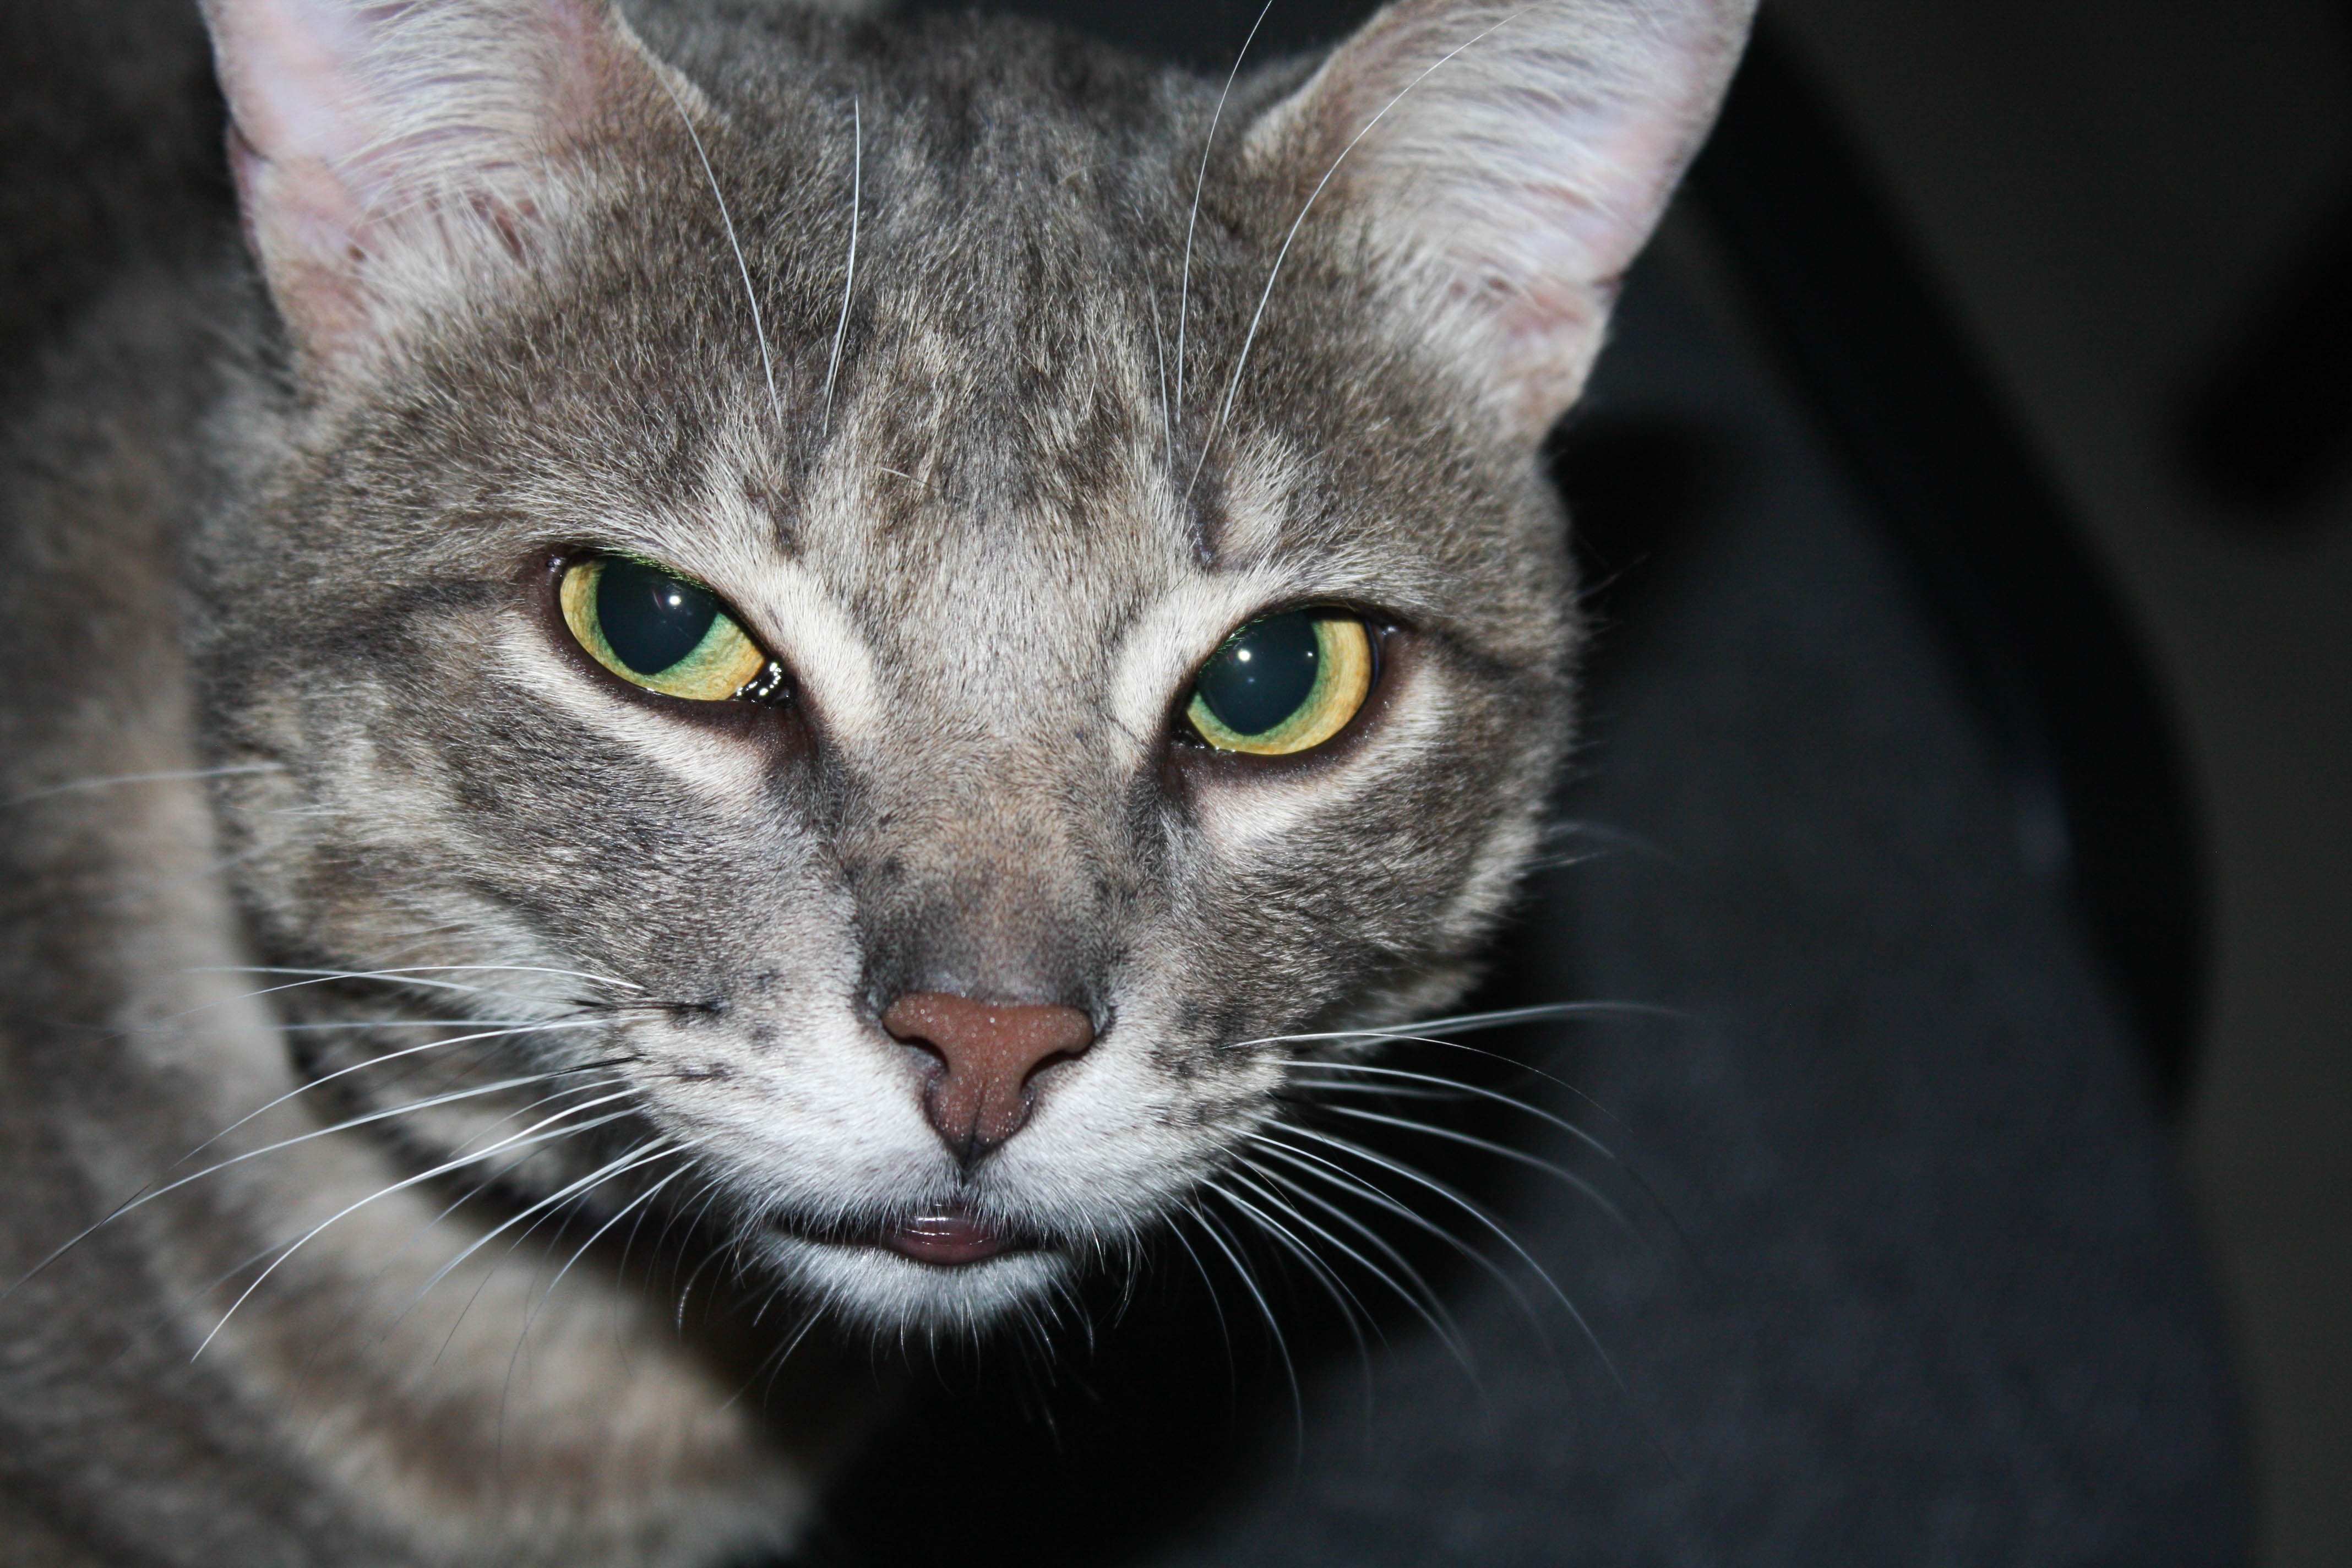
animal, pet, green, cat, mammal, fauna, close up, nose, whiskers, snout, vertebrate, pussycat, animal home, blue eyes, tabby cat, green eyes, cat home, european shorthair, small to medium sized cats, cat like mammal, carnivoran, domestic short haired cat, american shorthair